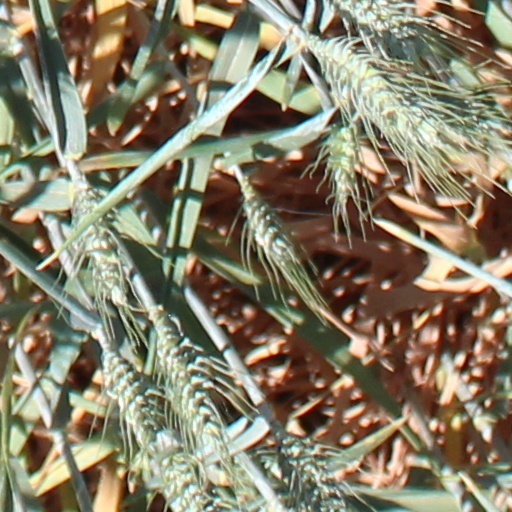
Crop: wheat